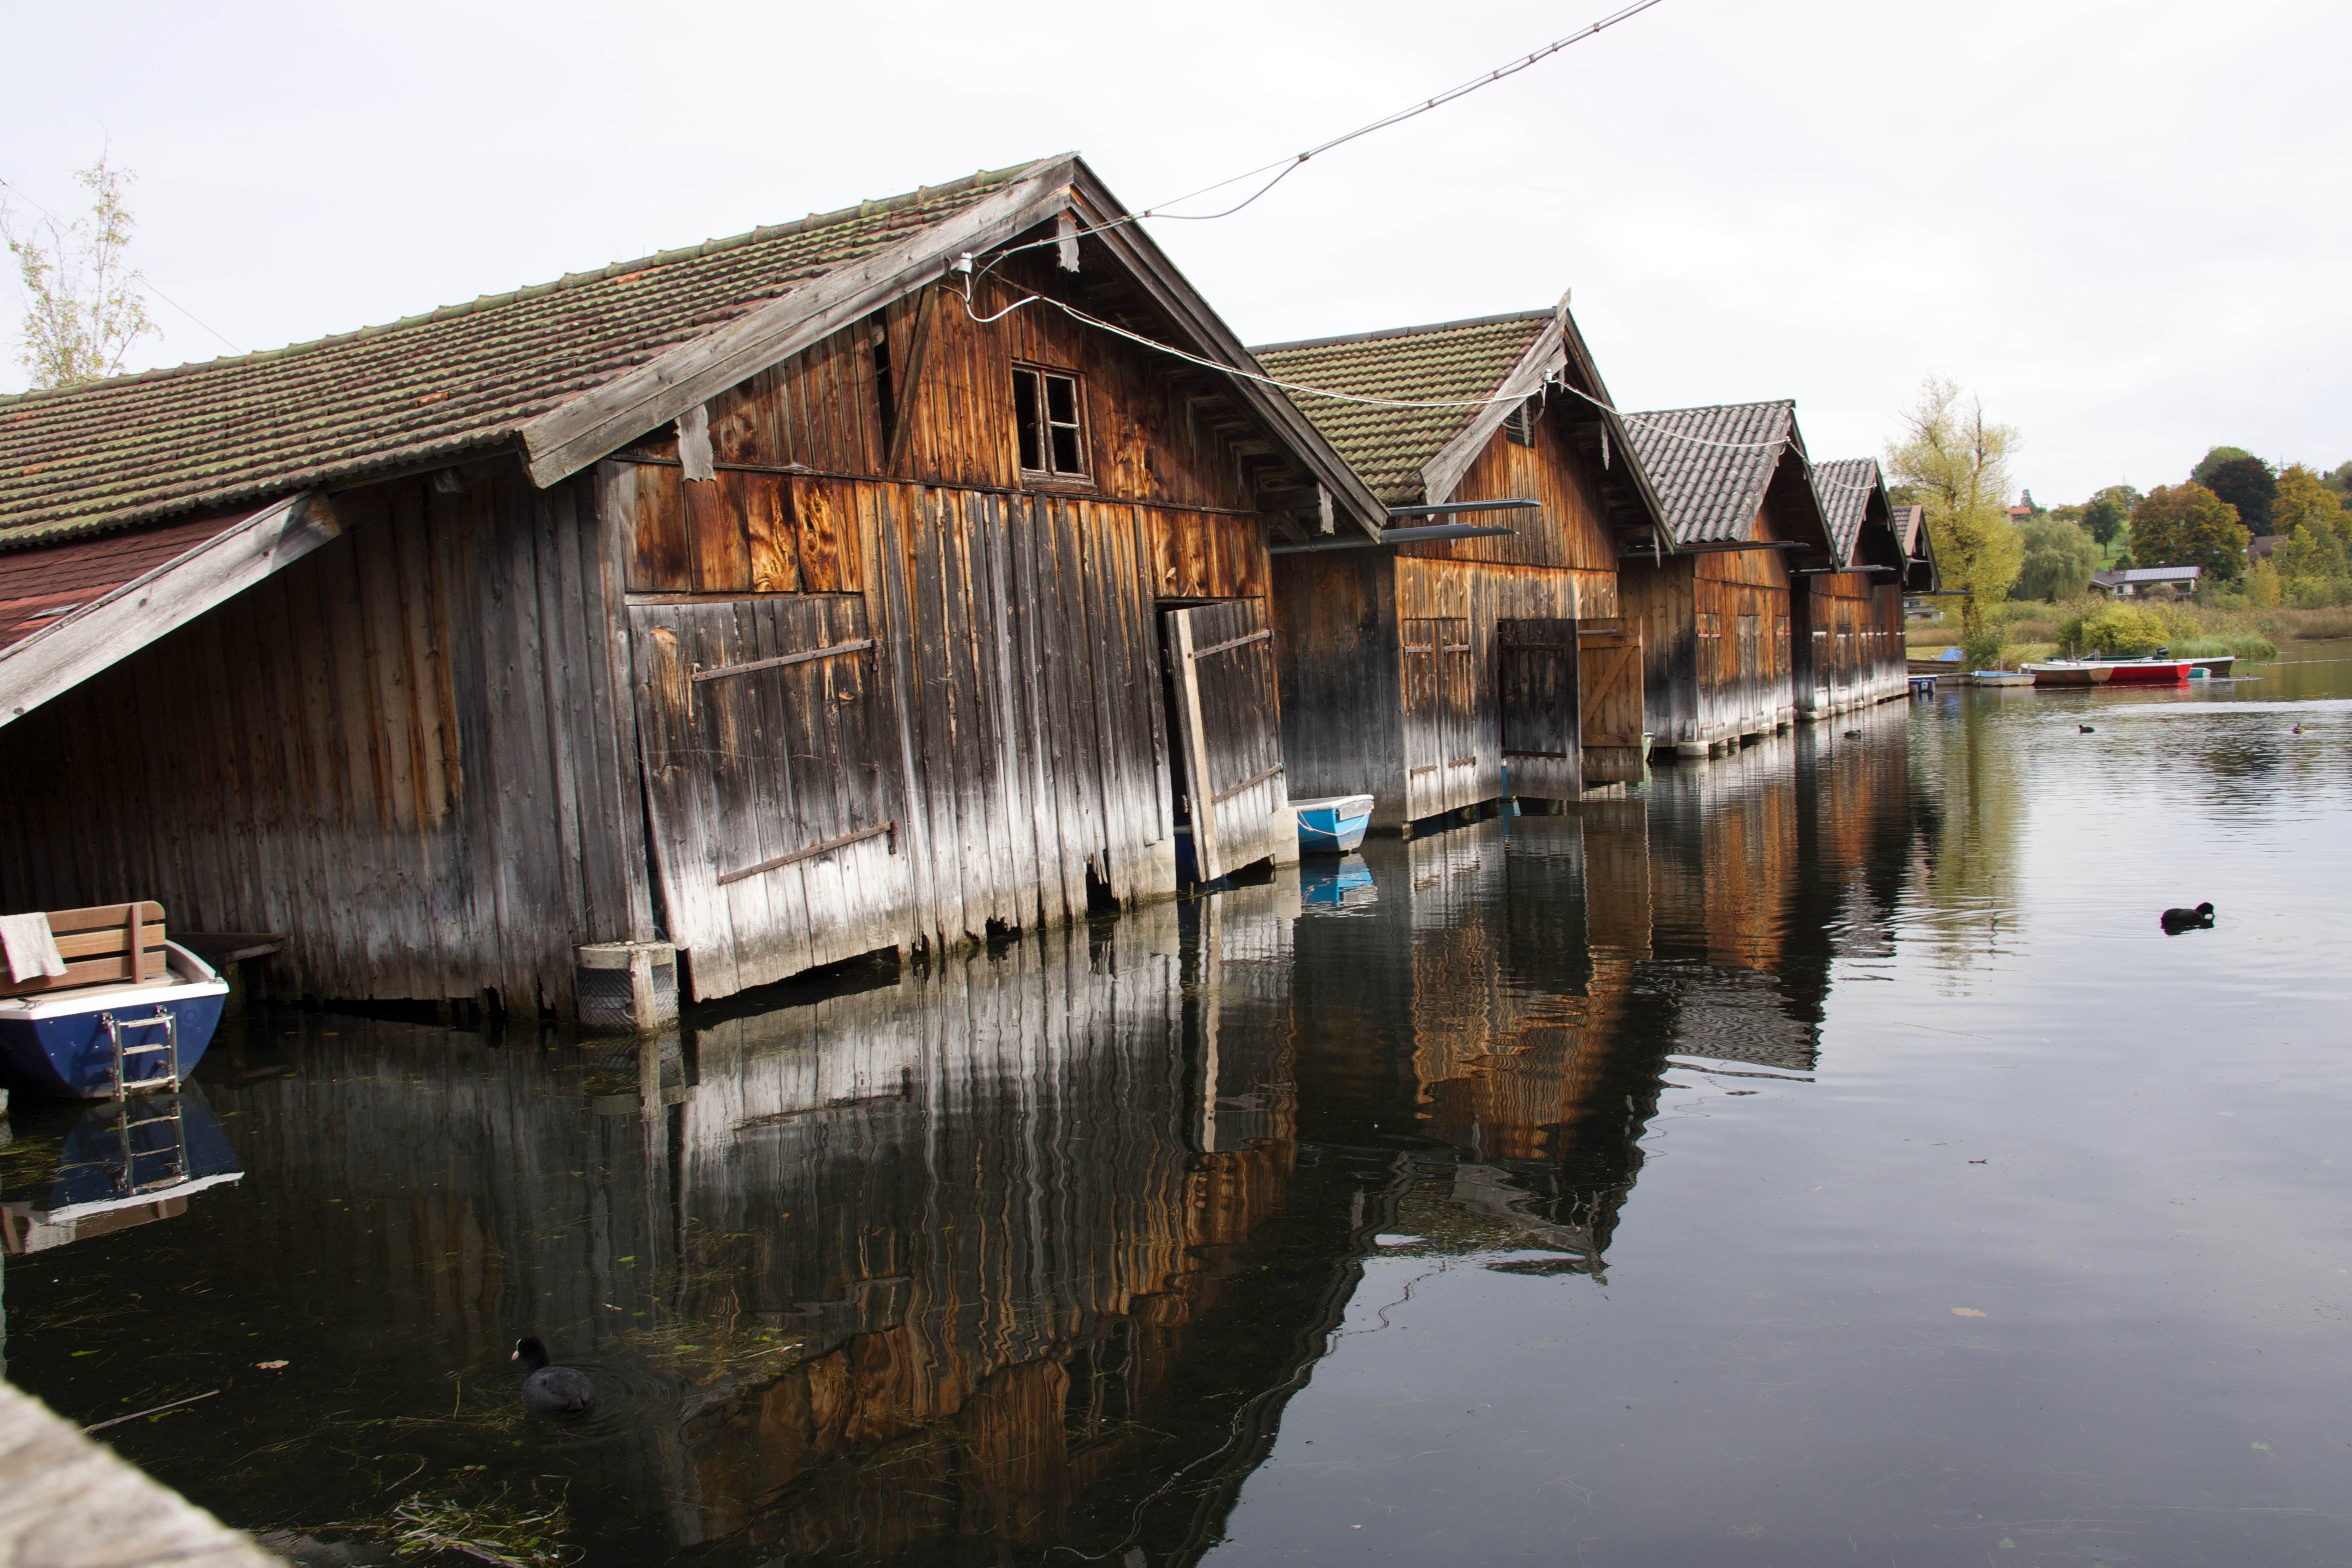
water, wood, boat, house, river, canal, shack, reflection, boathouse, waterway, rural area